The Anomaly (novel)

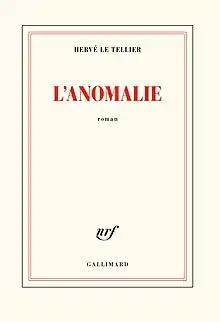
2020 Gallimard 'Collection Blanche' edition

The Anomaly is a 2020 novel by French writer Hervé Le Tellier. It was published by Éditions Gallimard on 20 August 2020. An English translation by Adriana Hunter was published by Other Press on 23 November 2021.